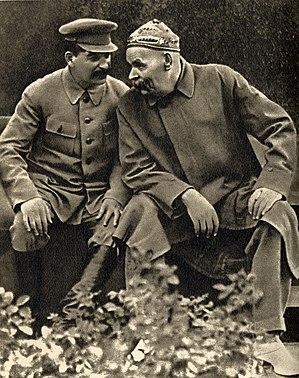
Maxime Gorki, parfois orthographié Gorky, nom de plume d’Alexis Pechkov, est un écrivain russe né le 16 mars 1868 à Nijni Novgorod et mort le 18 juin 1936 à Moscou. Il est considéré comme un des fondateurs du réalisme socialiste en littérature et fut un homme engagé politiquement et intellectuellement aux côtés des révolutionnaires bolcheviques.